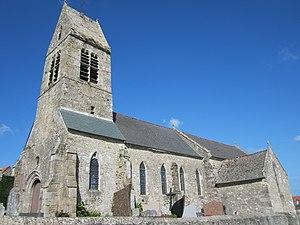
Canteloup, Manche